Embres-et-Castelmaure

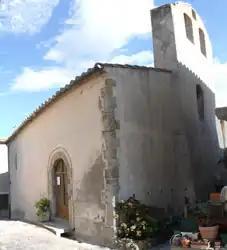
The church in Embres-et-Castelmaure

Embres-et-Castelmaure is a commune in the Aude department in southern France.